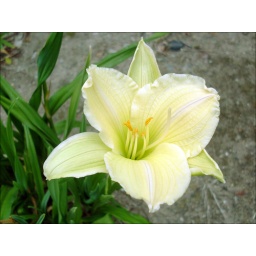
yellow flower ;taken and edited by me